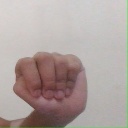
अक्षर: ठ